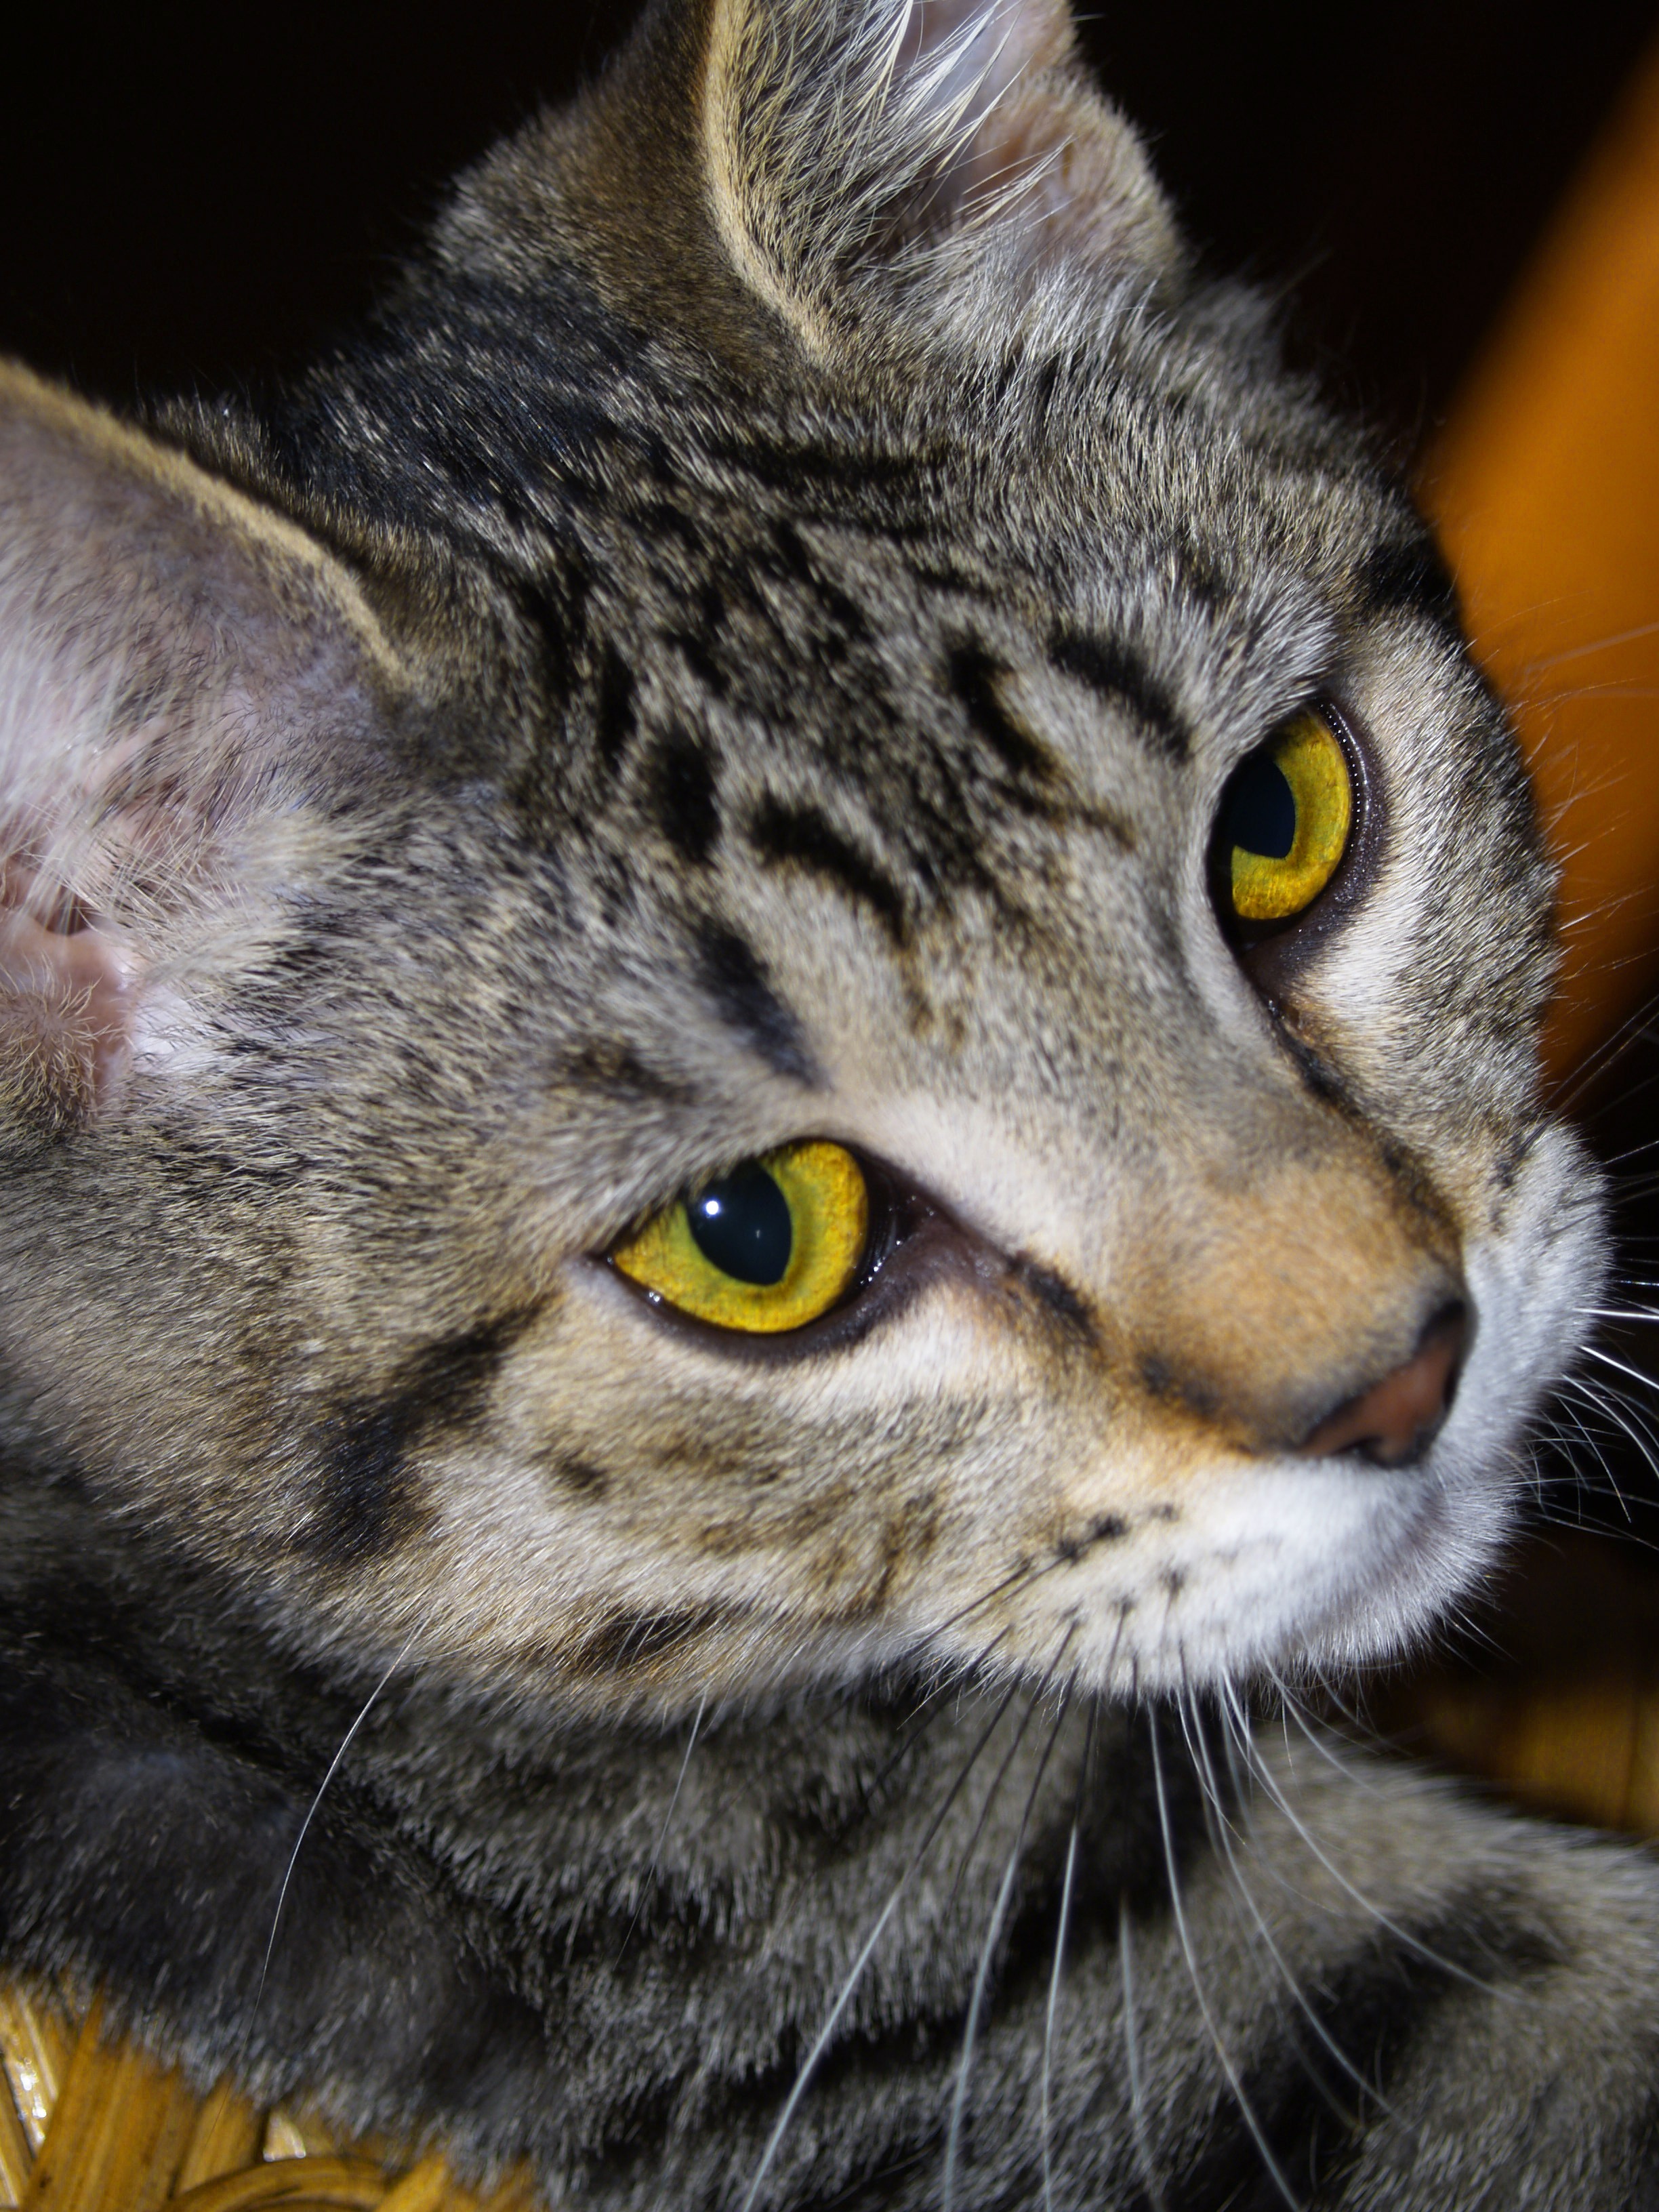
nature, cute, pet, portrait, kitten, cat, feline, tabby, mammal, fauna, close up, face, nose, eyes, whiskers, vertebrate, beautiful, domestic, tabby cat, bengal, european shorthair, wild cat, small to medium sized cats, cat like mammal, domestic short haired cat, pixie bob, american shorthair